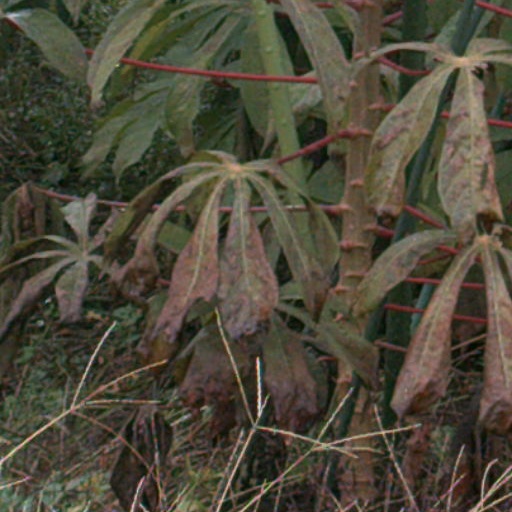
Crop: cassava